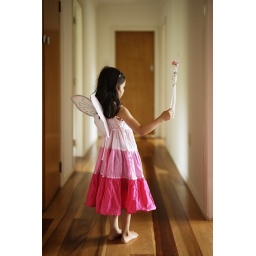
Five year old girl in pink dress with butterfly wand and fairy wings